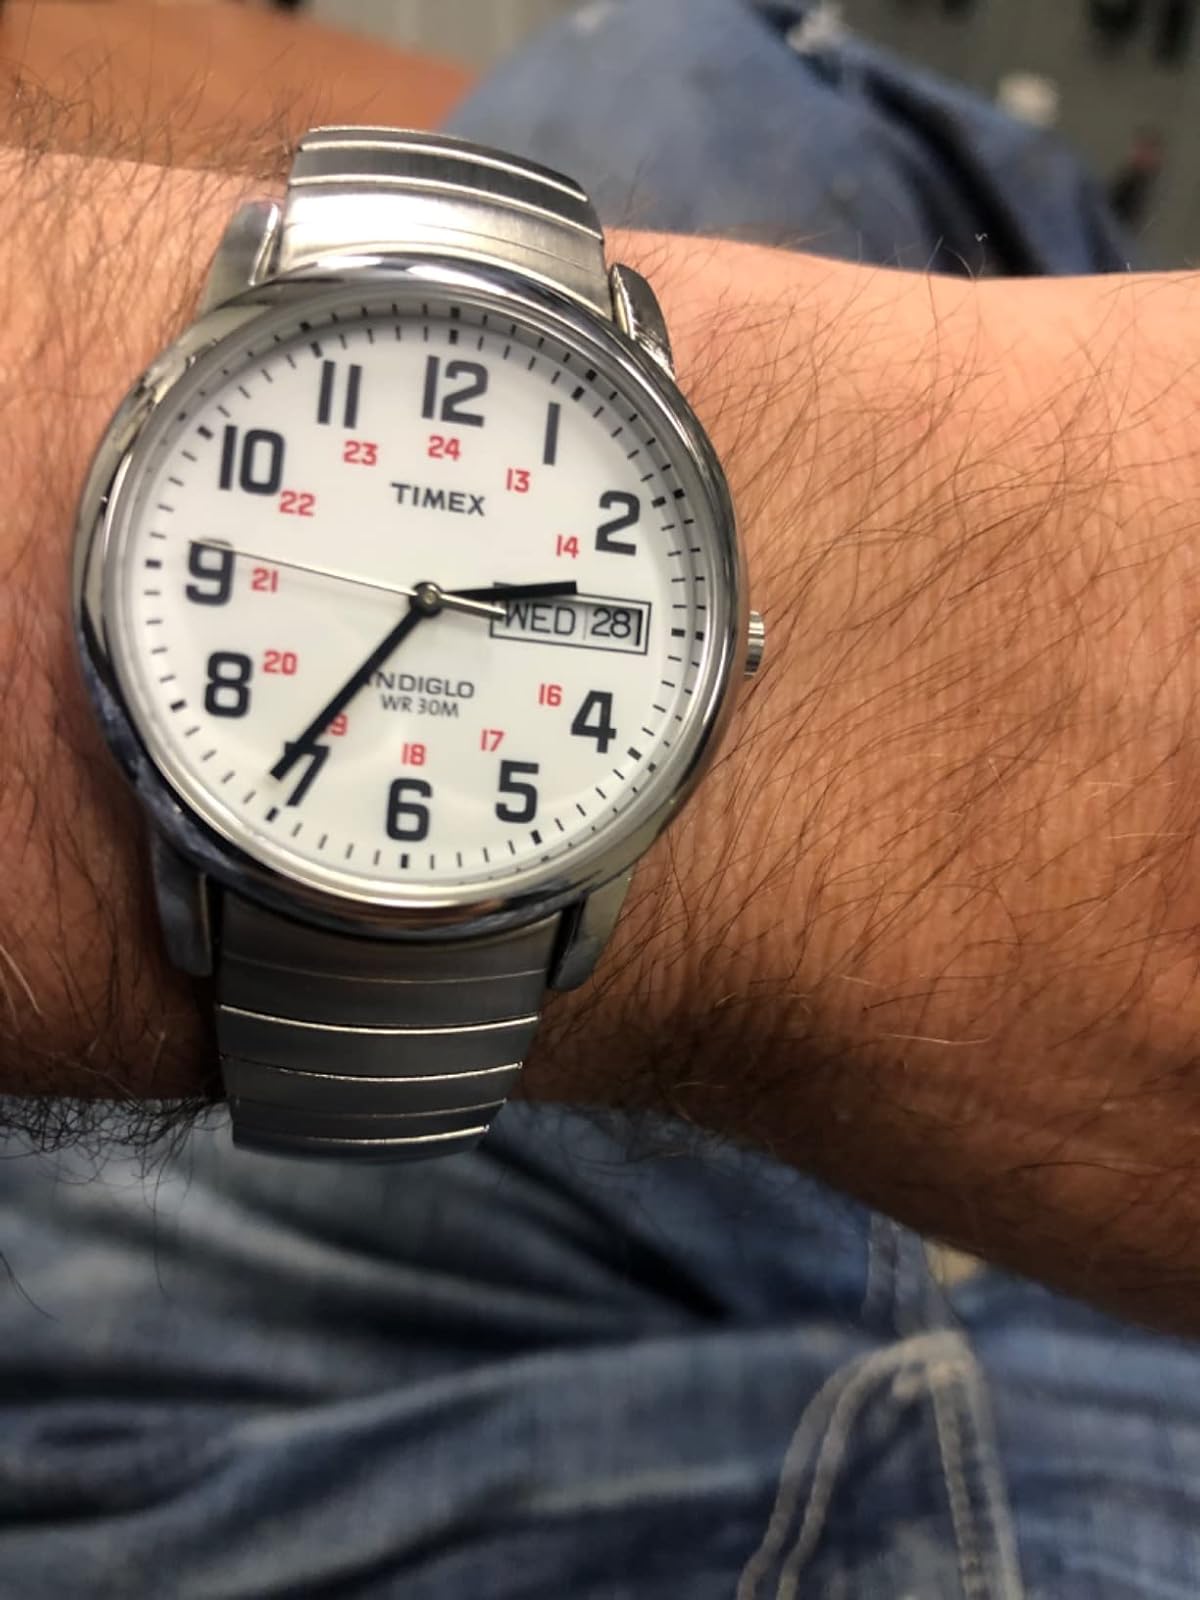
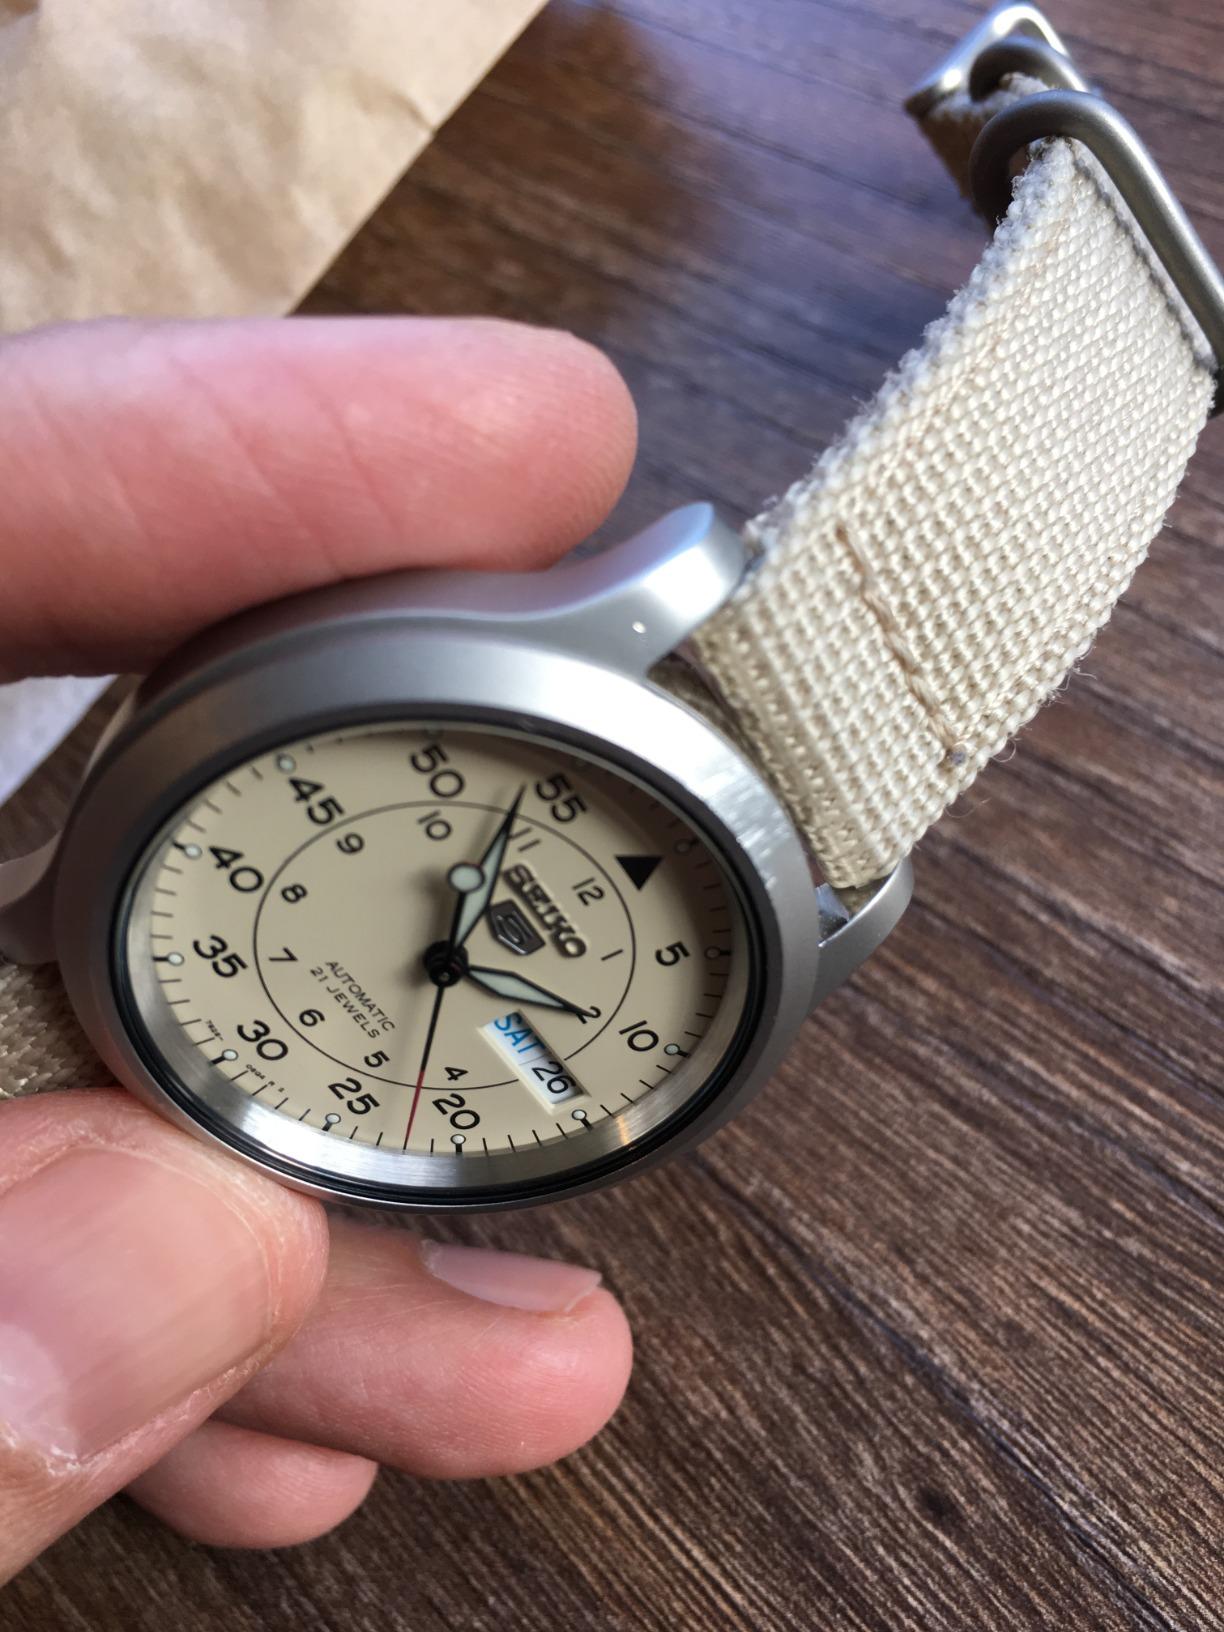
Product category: accessories_watch
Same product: no